Bianca Comparato

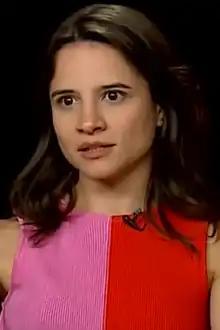
Comparato in 2016

Bianca de Souza Mendes Comparato (born 19 November 1985) is a Brazilian actress. She starred in "Como Esquecer" (2010), as well as "A Menina sem Qualidades" and "Somos tão Jovens" (both in 2013), the latter of which earned her the Grande Prêmio do Cinema Brasileiro for Best Supporting Actress for her role as Carmem Teresa. In 2016, she gained international recognition for her starring role as Michele in the Netflix original series "3%".